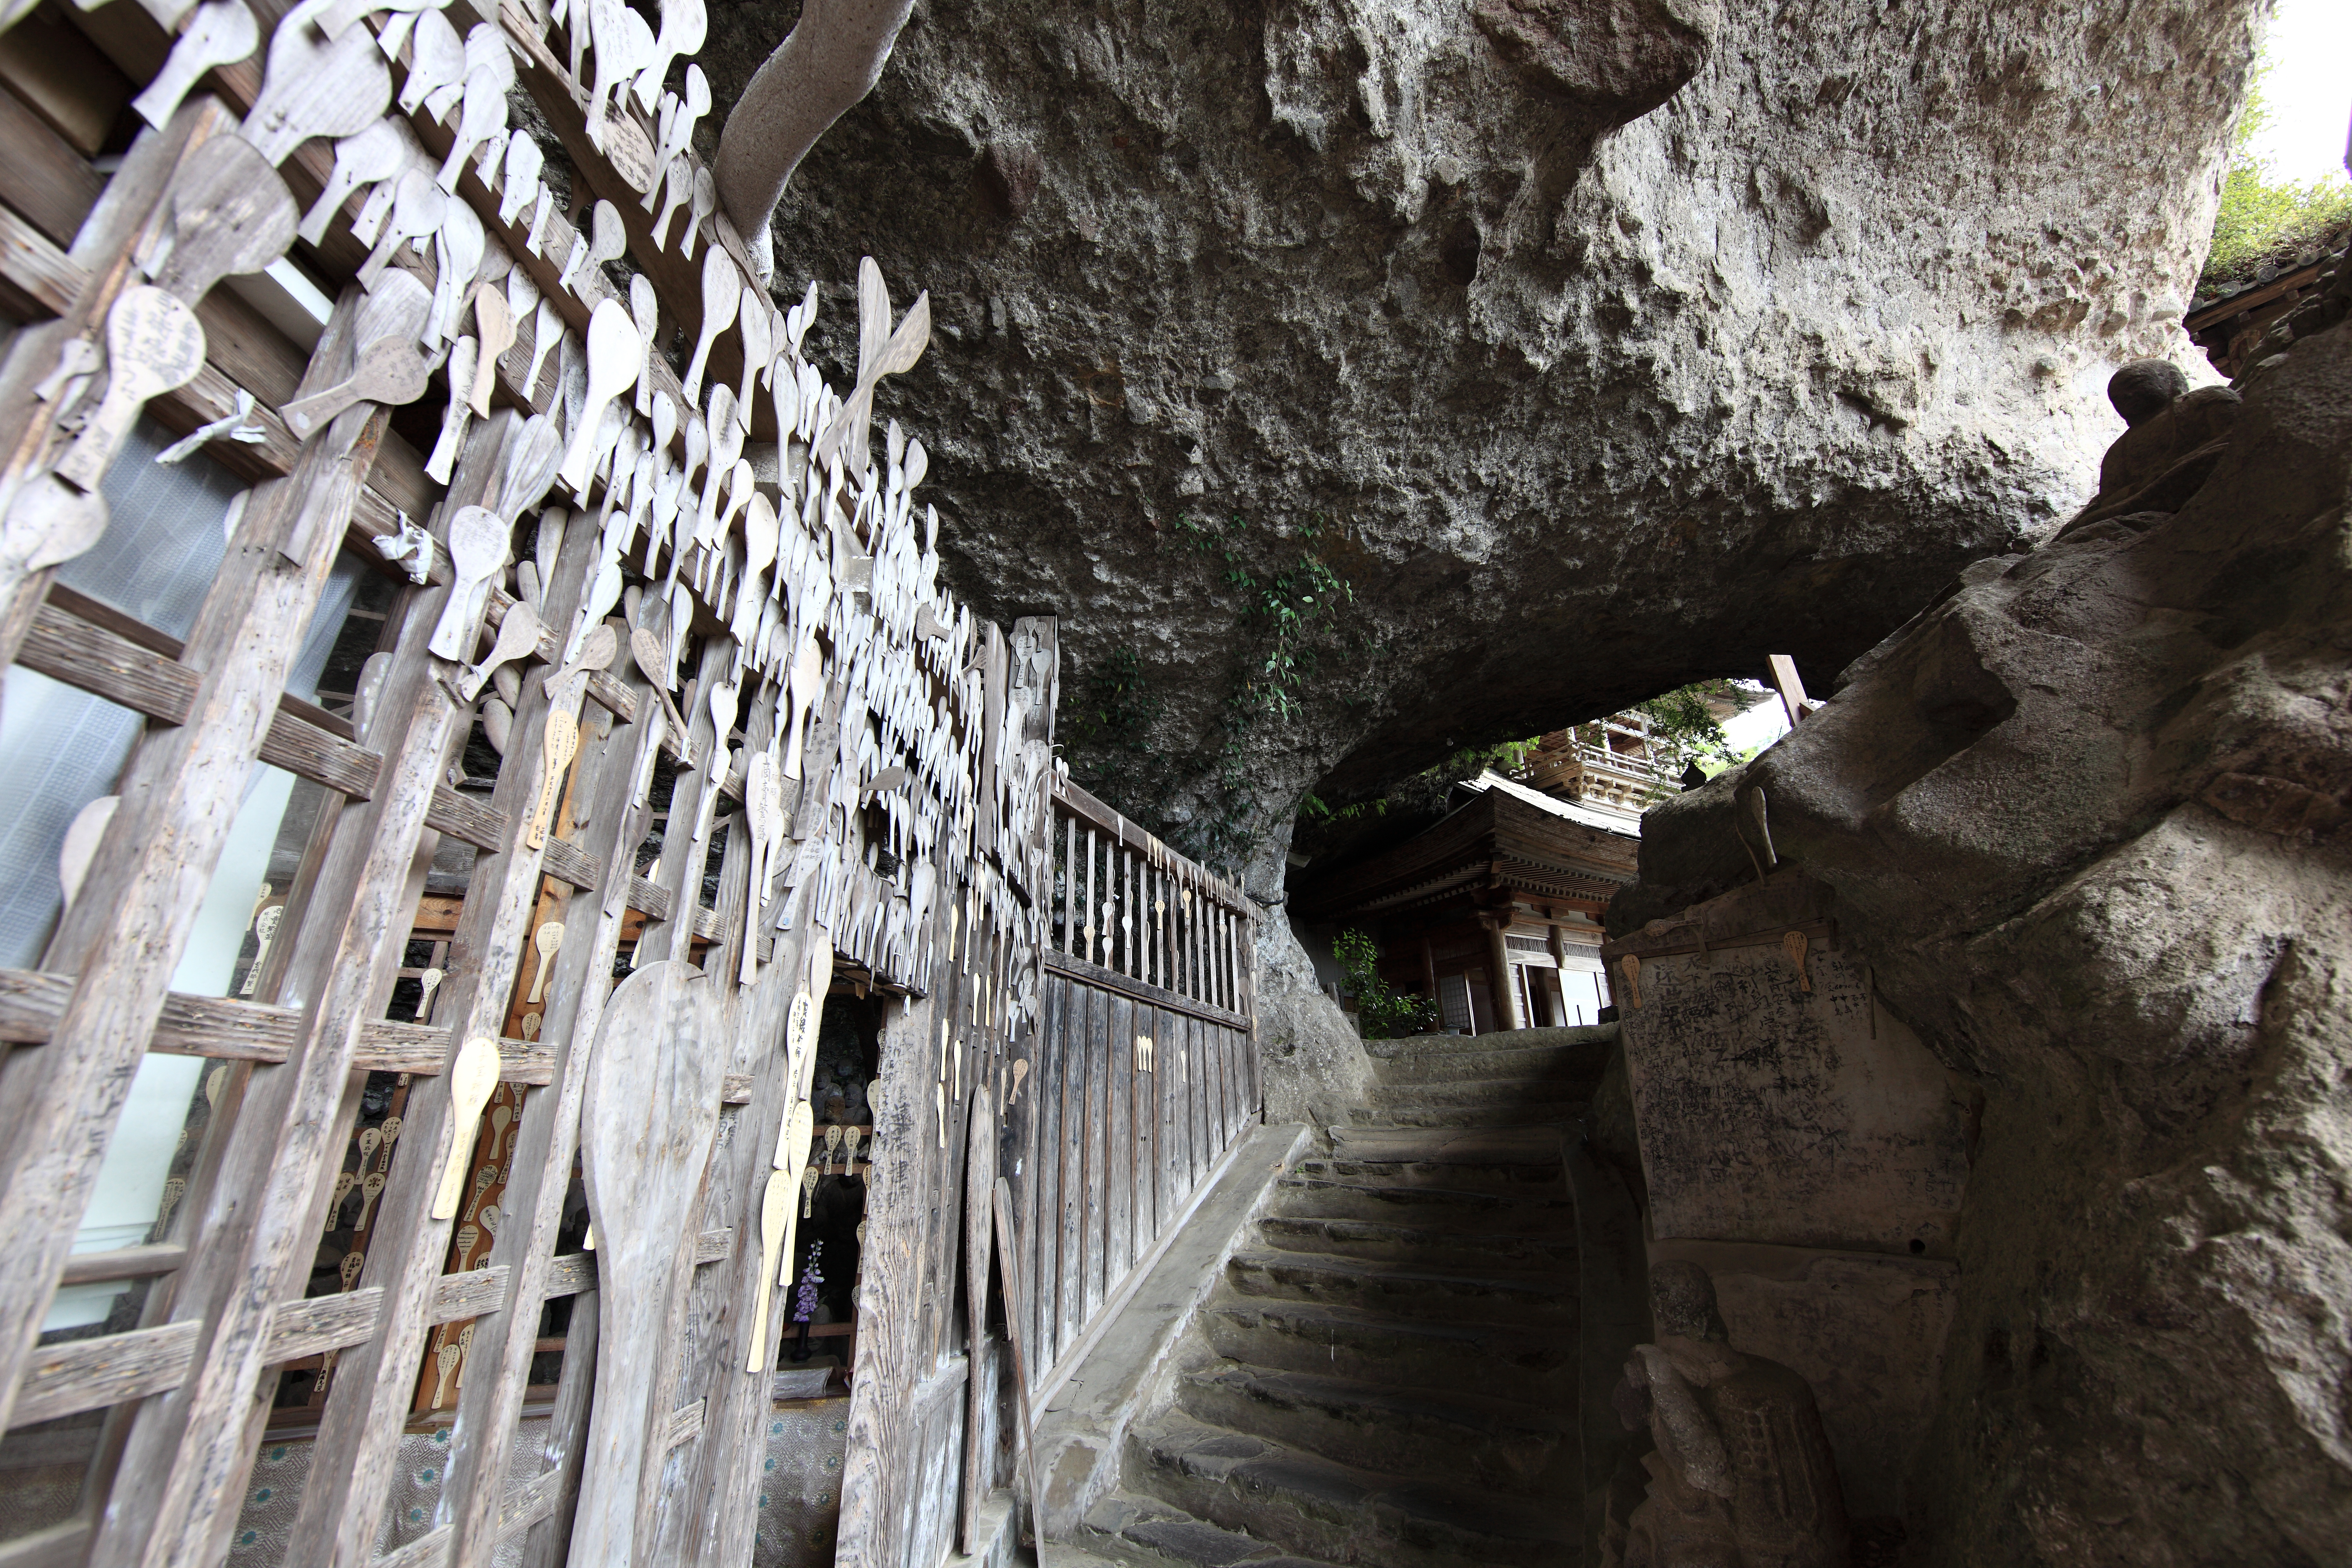
formation, arch, high, temple, 5d, hires, markii, hi, res, resolution, rakanji, ancient history